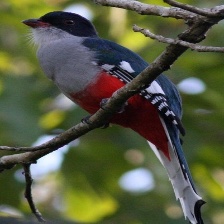
Species: CUBAN TROGON
Scientific name: PRIOTELUS TEMNURUS